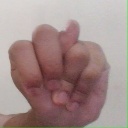
अक्षर: न